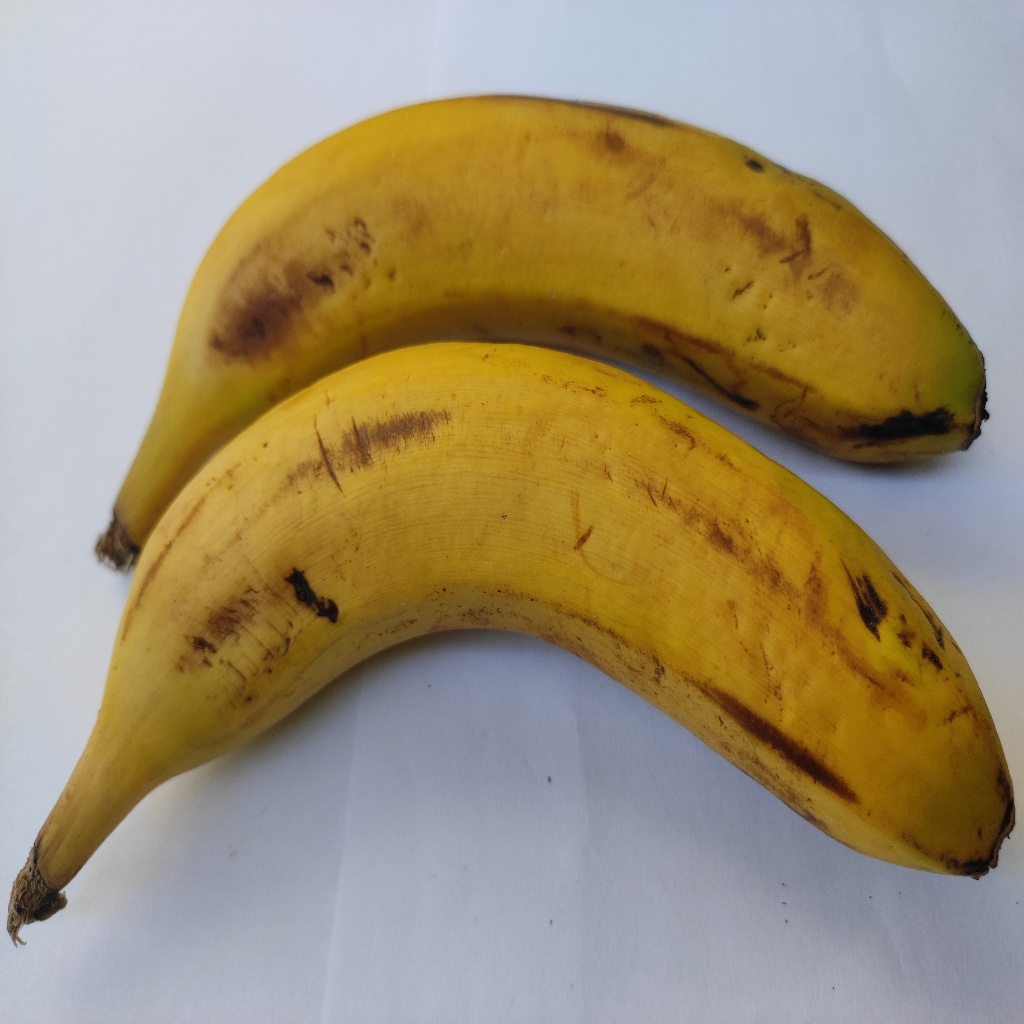
Crop: banana
Quality class: Class_B